41st Rescue Squadron

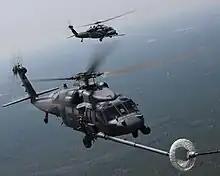
An HH-60G Pave Hawk from the 41st Rescue Squadron prepares to refuel from a HC-130P Hercules.

The 41st has flown search and rescue missions from, 1952–1960, 1962–1987, and since 1989. It also recovered high-altitude atmospheric-sampling devices from, 1962–1987. Beginning in Mar 1989, the squadron has provided prelaunch security and safety surveillance of NASA launches and recovery or medical evacuation for Space Shuttle crewmembers.